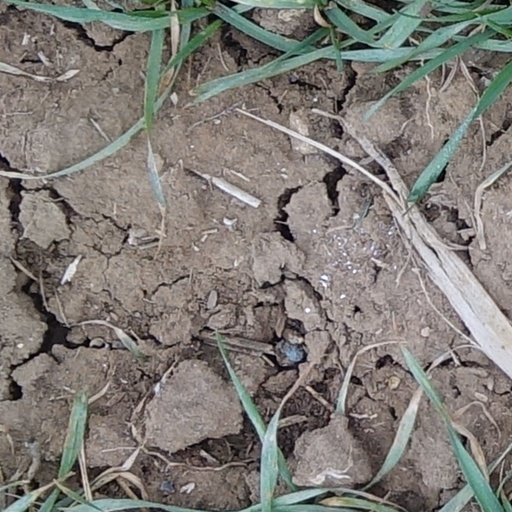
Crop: wheat